Windows Vista editions

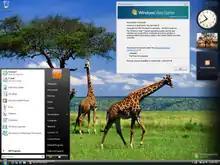
Windows Vista Starter desktop, as denoted by the watermark on the bottom right corner

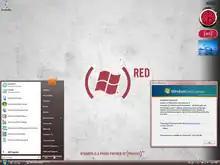
"Windows Vista Product Red" gadgets

Users could purchase and download Windows Vista directly from Microsoft through the Windows Marketplace before the service's discontinuation.